Rex Cramphorn

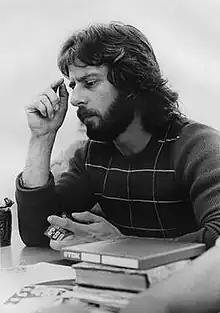
Rex Cramphorn, 1975

Rex Roy Cramphorn (sometimes identified by the variant Cramphorne) (10 January 194122 November 1991) was an Australian theatre director, playwright, costume designer, theatre critic, theorist and translator, active in the 1970s and 1980s. additional he also served as an assistant stage manager and lighting and set designer.